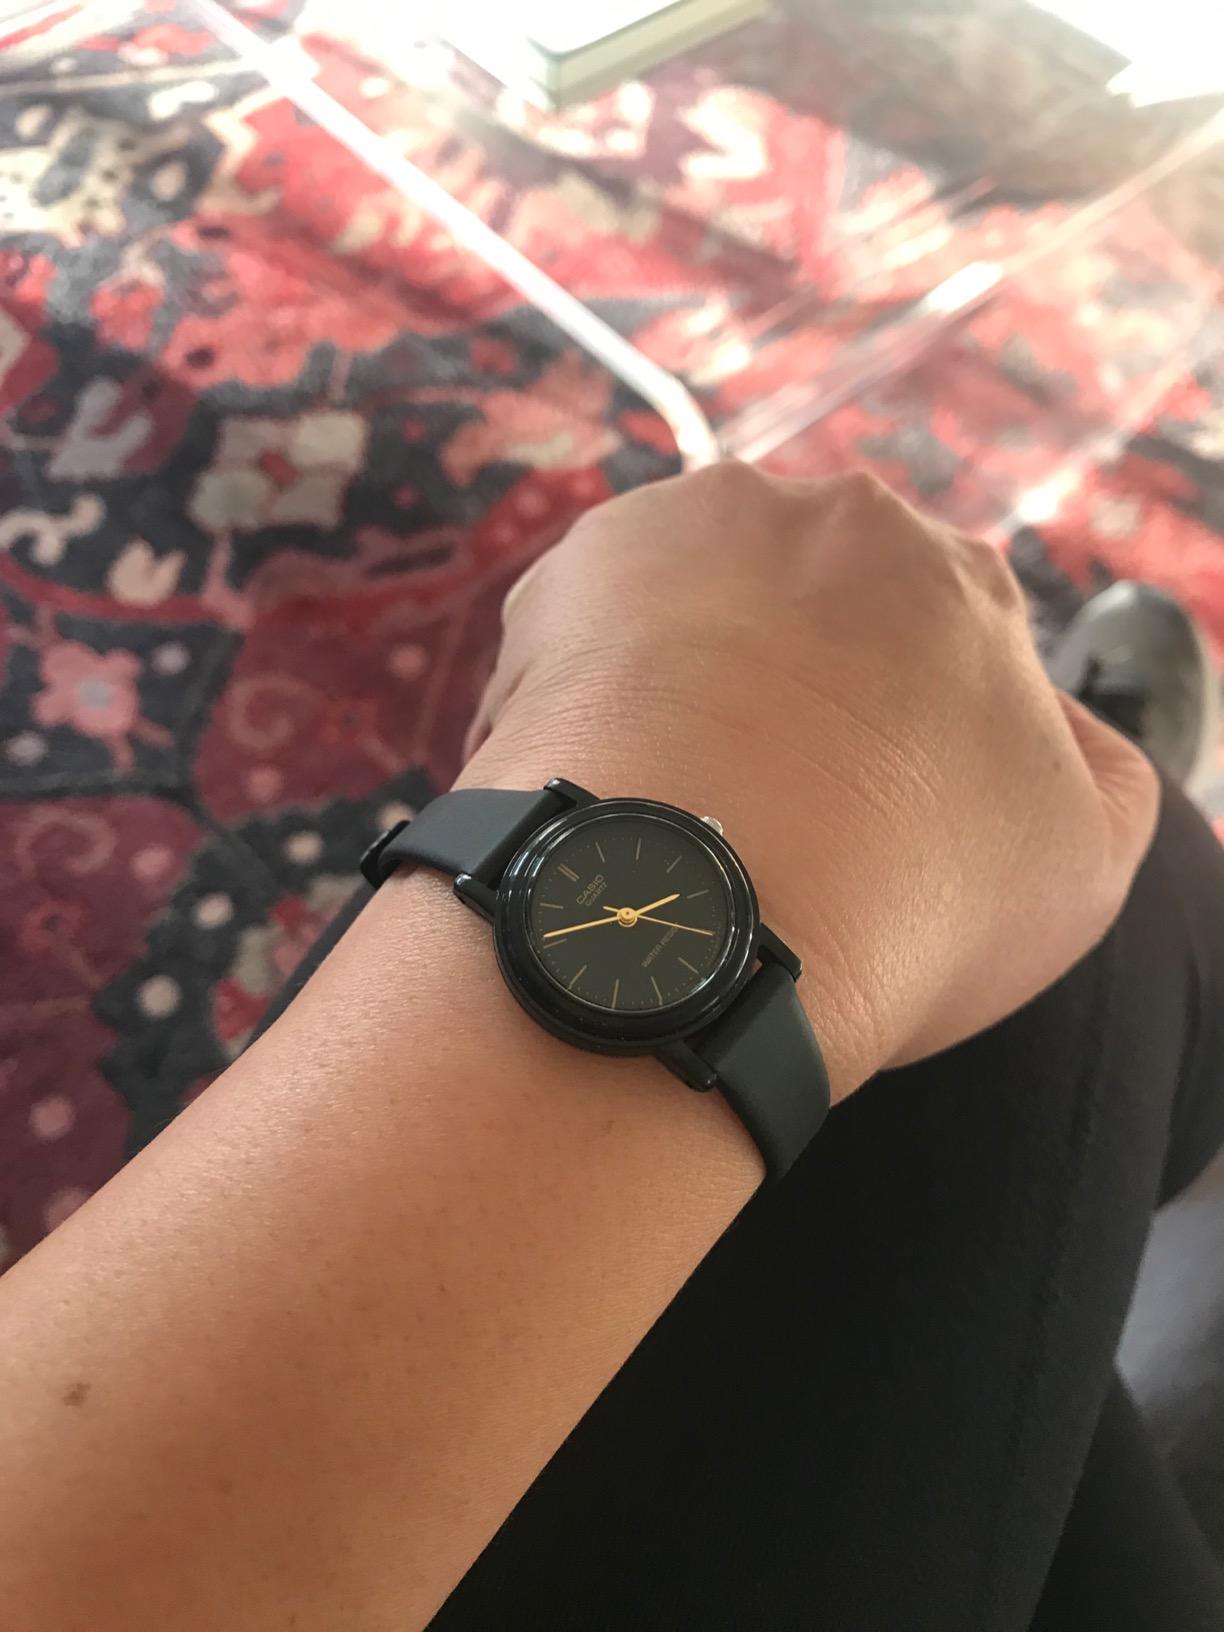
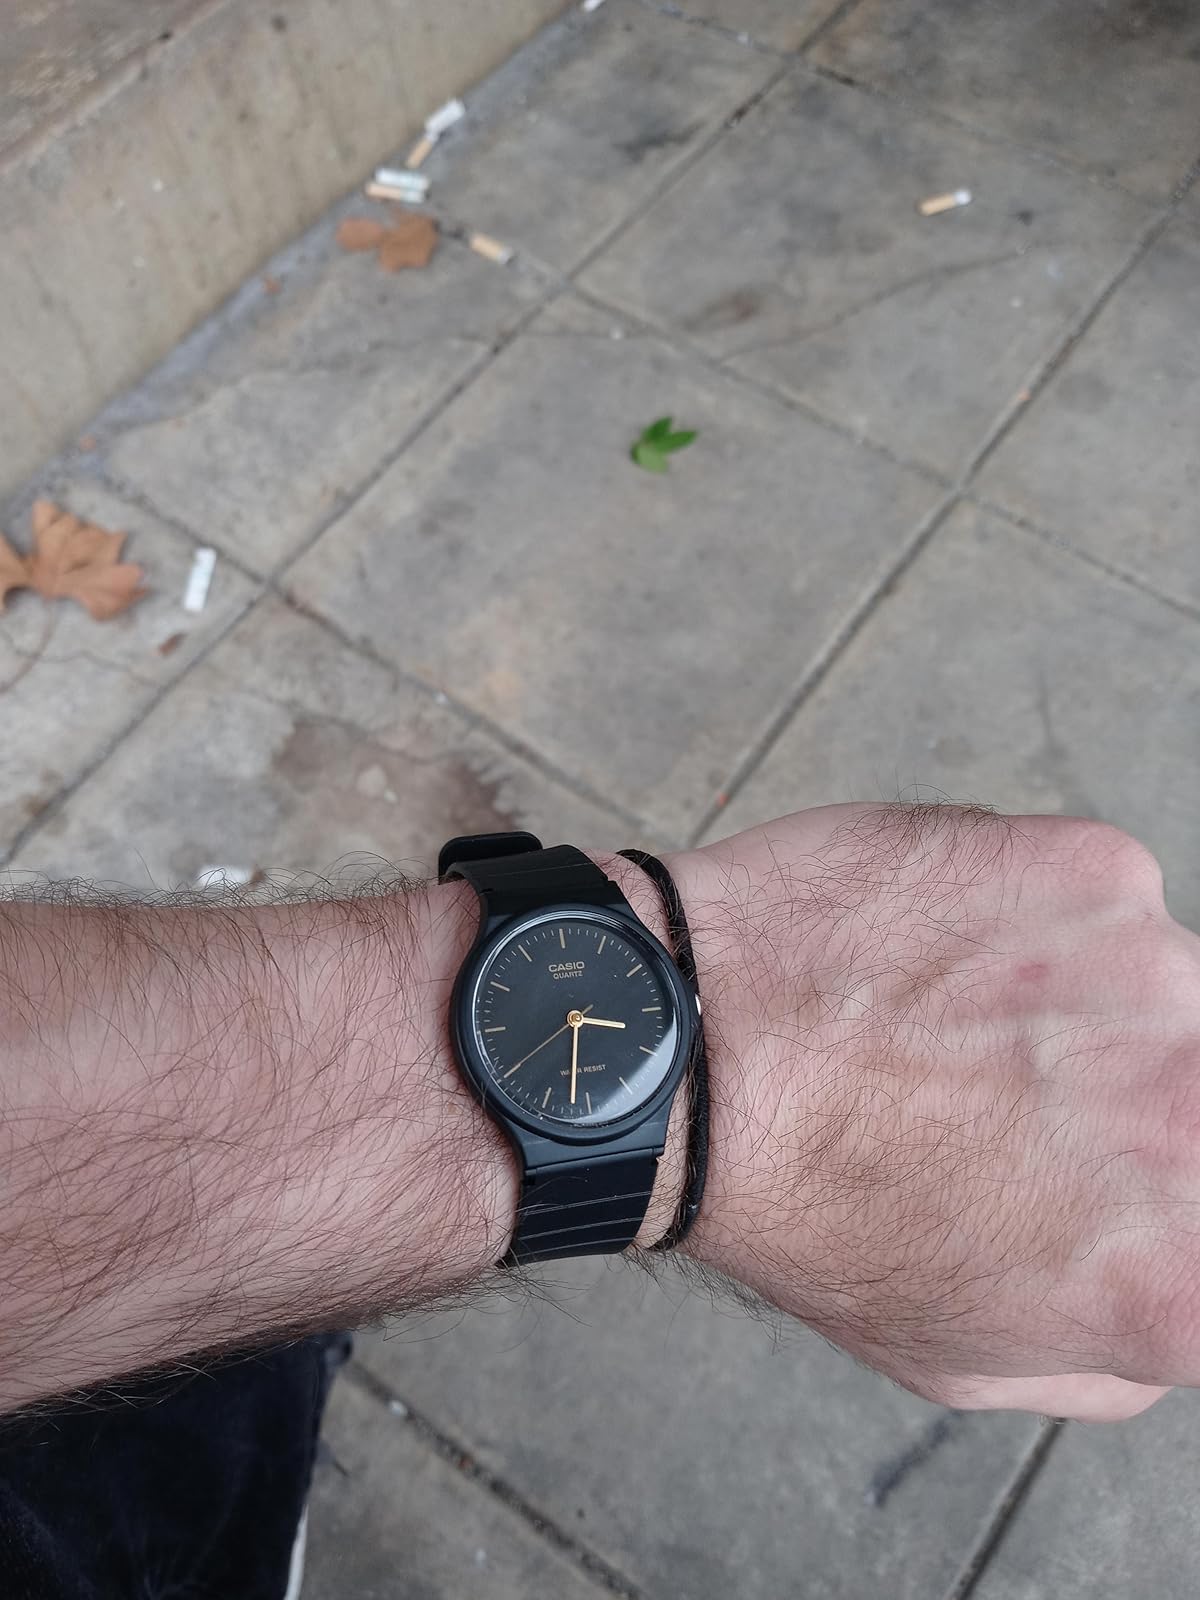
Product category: accessories_watch
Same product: no